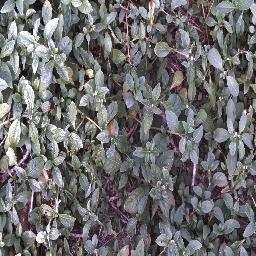
Label: negative